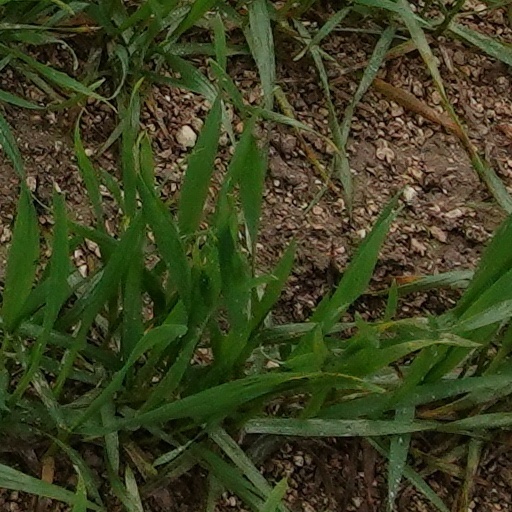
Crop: wheat